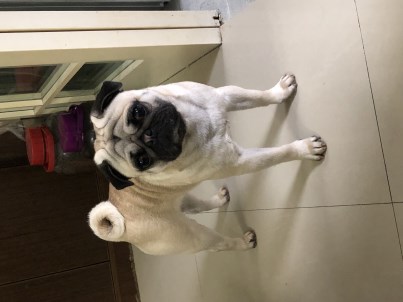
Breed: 798-n000130-pug